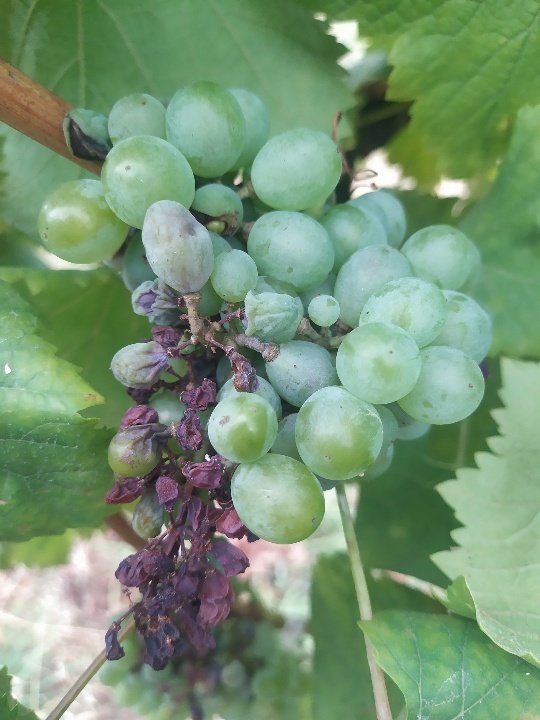
Berries visible: 60
Grape clusters: 1